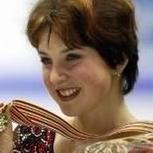
Age: 26